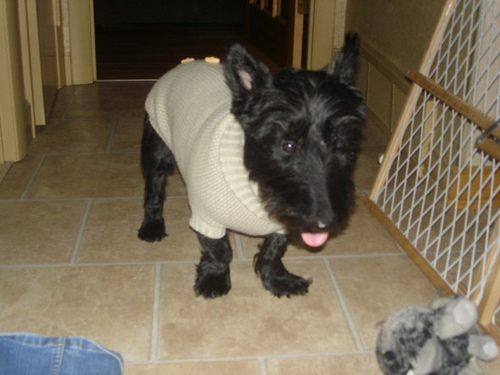
Animal: dog
Breed: scottish_terrier